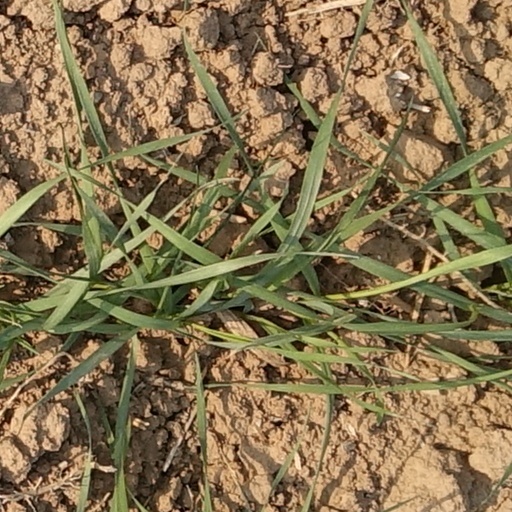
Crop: wheat